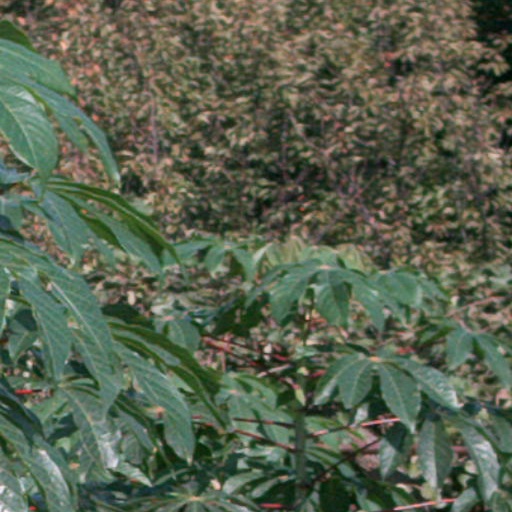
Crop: cassava